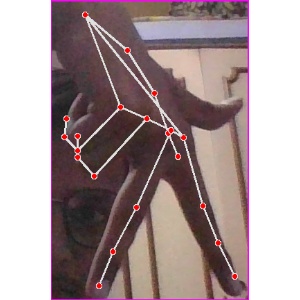
अक्षर: ग